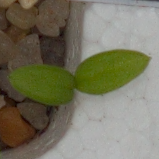
Label: common_chickweed